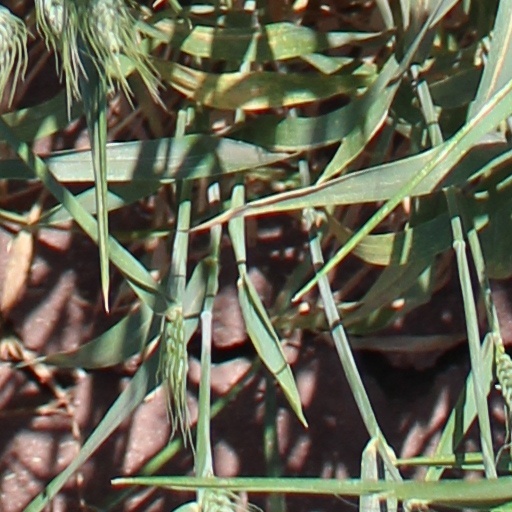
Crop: wheat